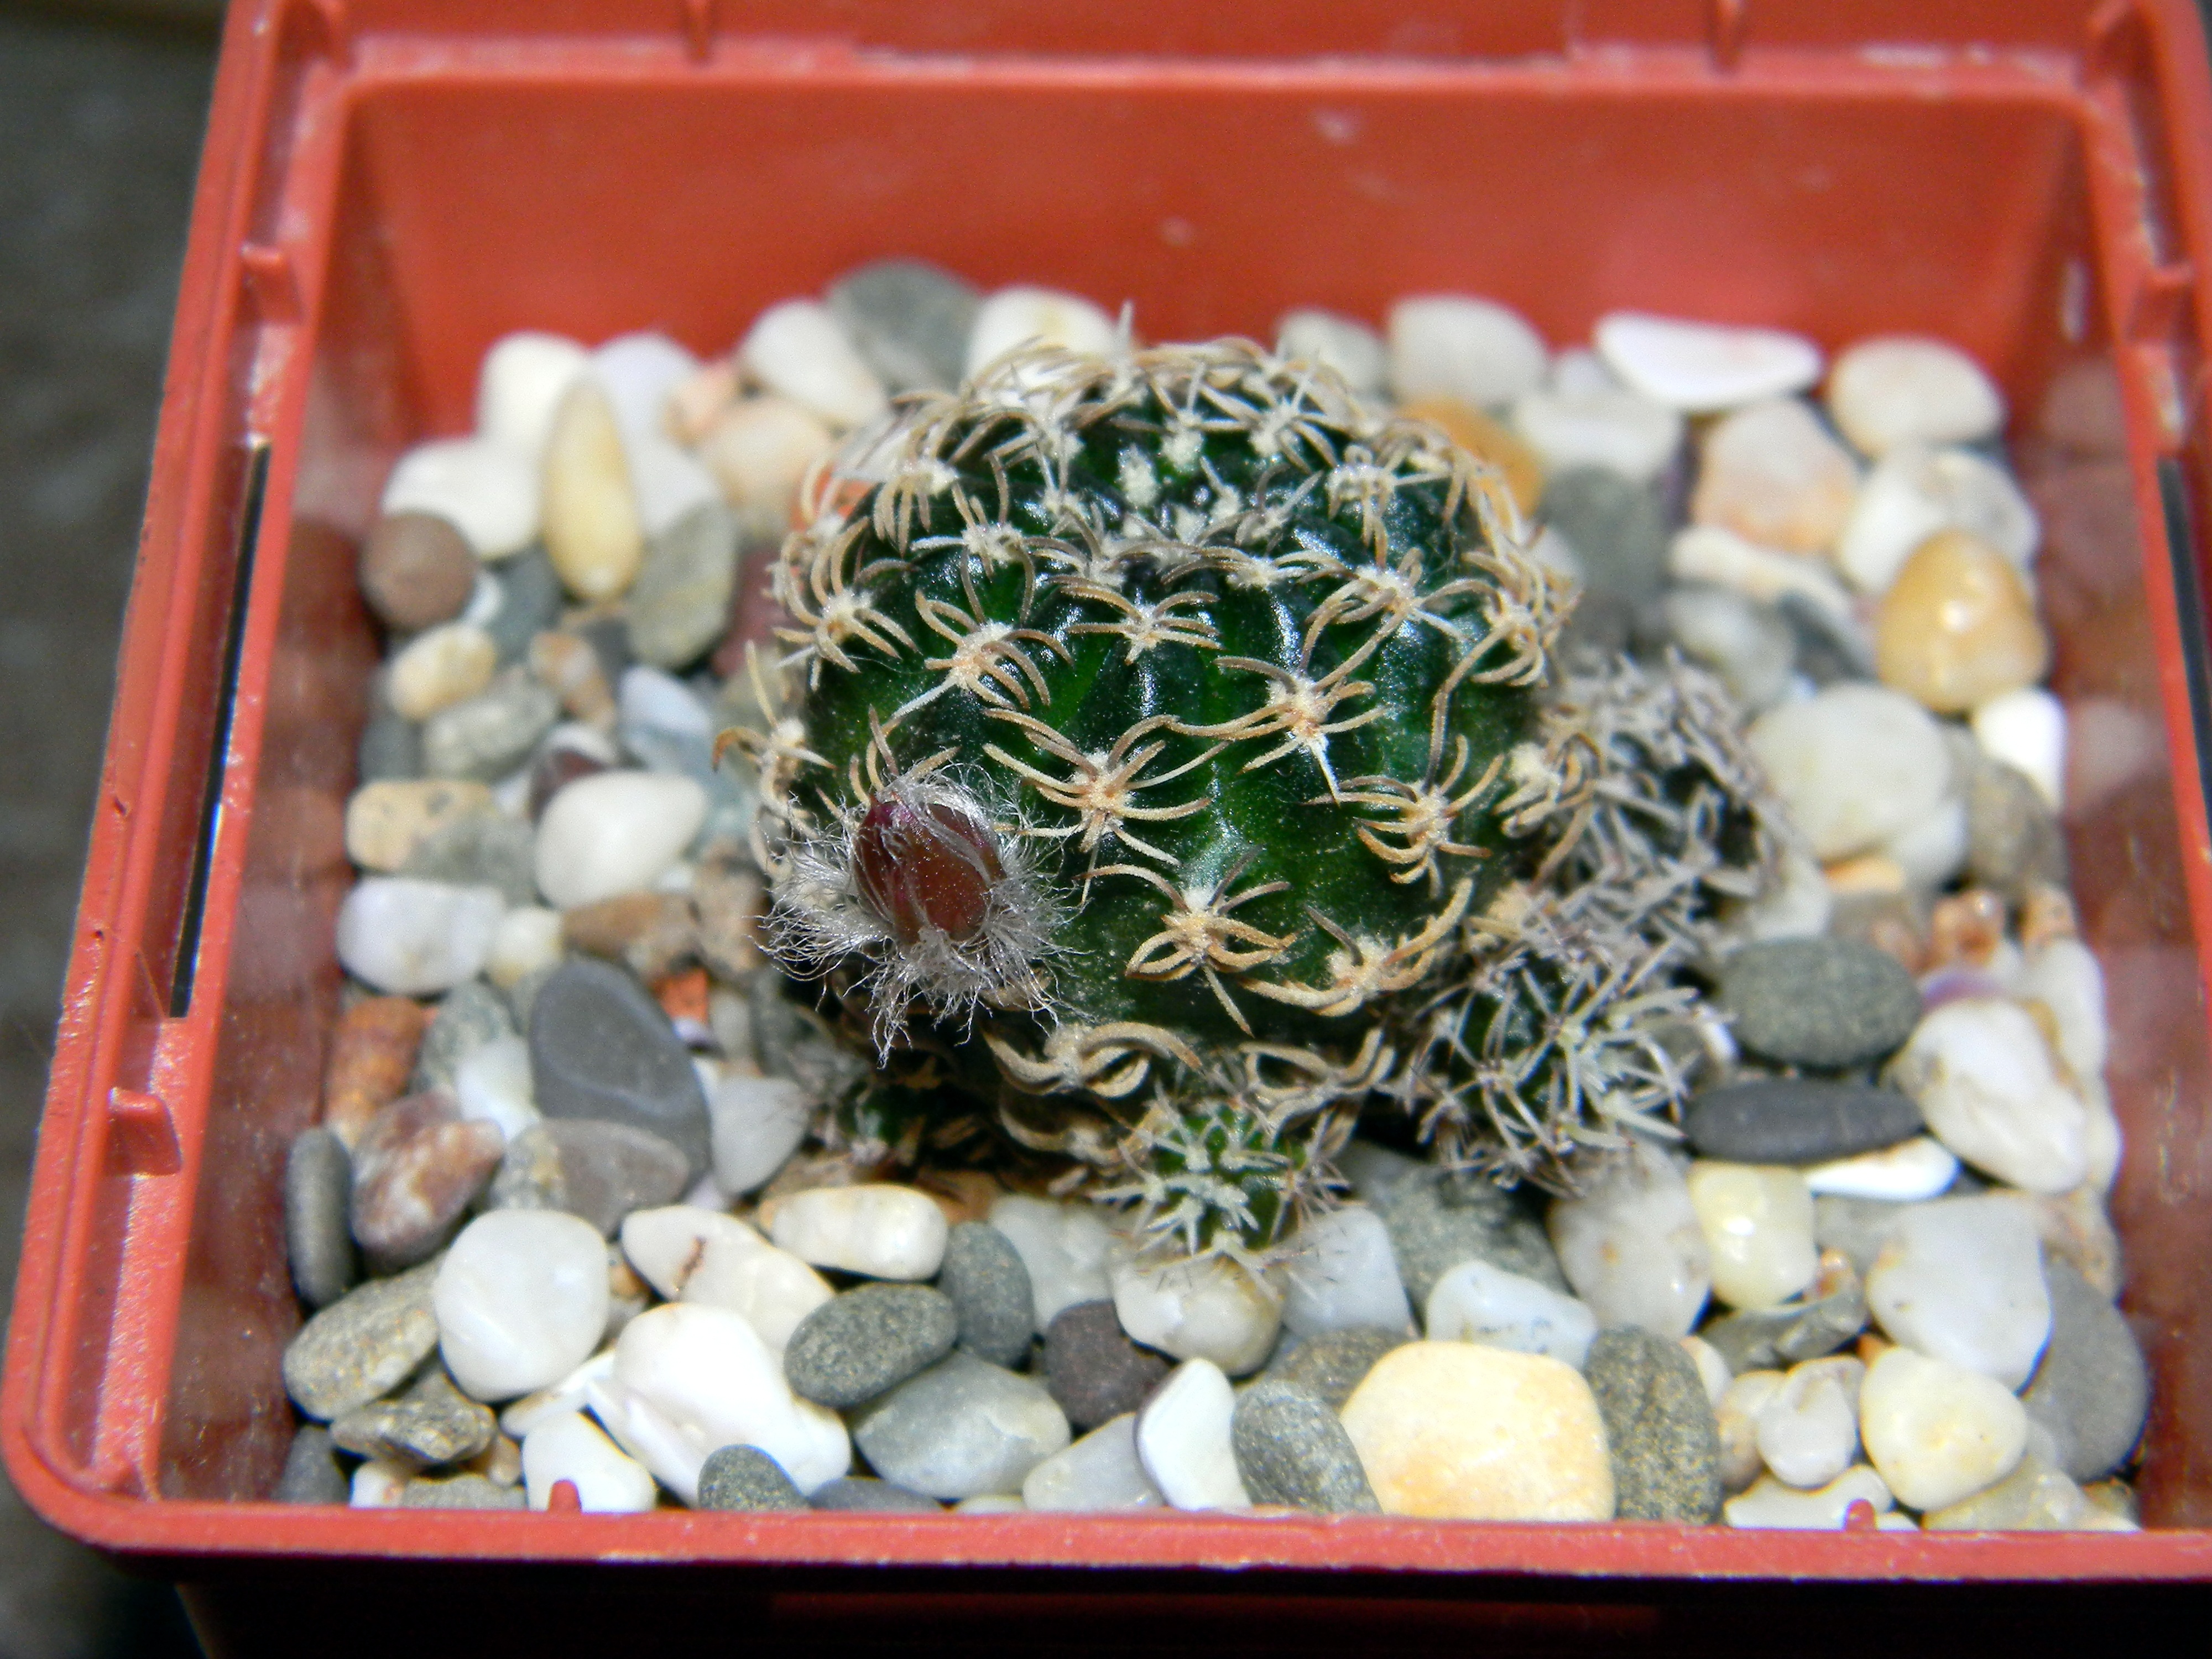
cactus, plant, flower, green, collection, indoor, succulent, closeup, flora, plants, needles, little, house plant, large, bud, barb, flowering plant, scratchy, flower room, indoor plant, plants in pots, in a pot, home flower, lobivi, land plant